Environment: real
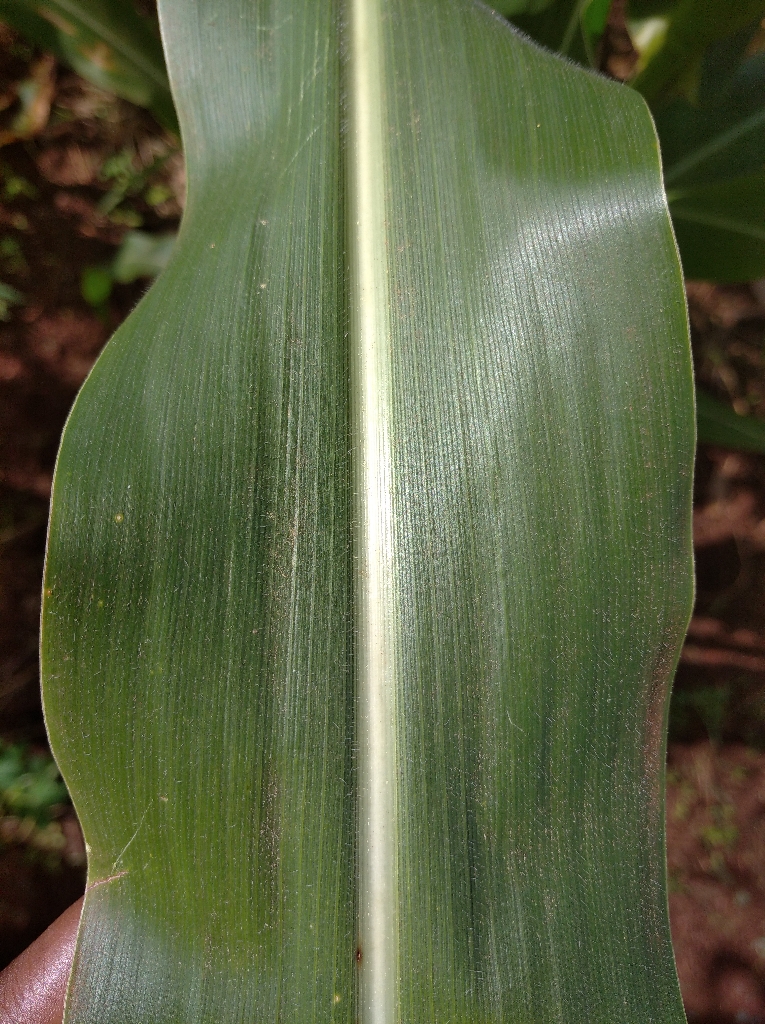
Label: healthy